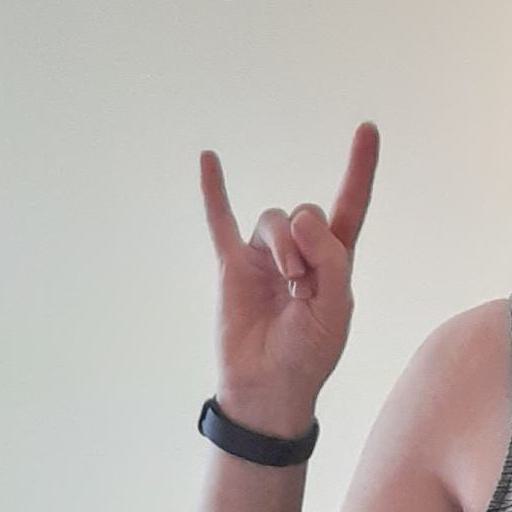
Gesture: rock